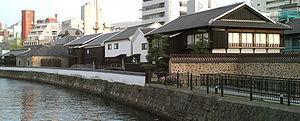
Dejima est une ancienne île artificielle située dans la baie de Nagasaki au Japon et englobée depuis par la ville elle-même. C'était le lieu où les Portugais, puis les Néerlandais commerçaient avec les Japonais. Dejima qui signifie « île extérieure», est parfois aussi écrit Deshima.